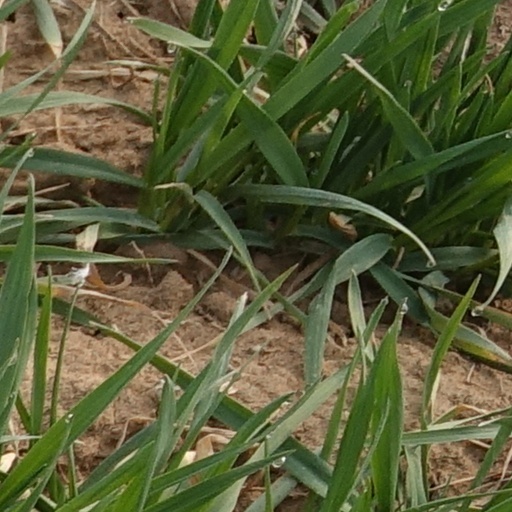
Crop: wheat